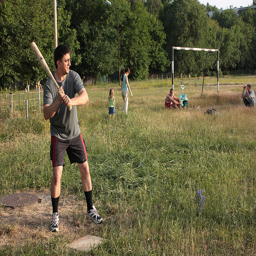
A young man holding a baseball bat in a field.
a person holding a baseball bat getting ready to swing at a ball
a man standing in a grass and straw field holding a baseball bat.
A man holding a baseball bat getting ready to hit a ball.
A dude in shorts playing baseball with a bat.